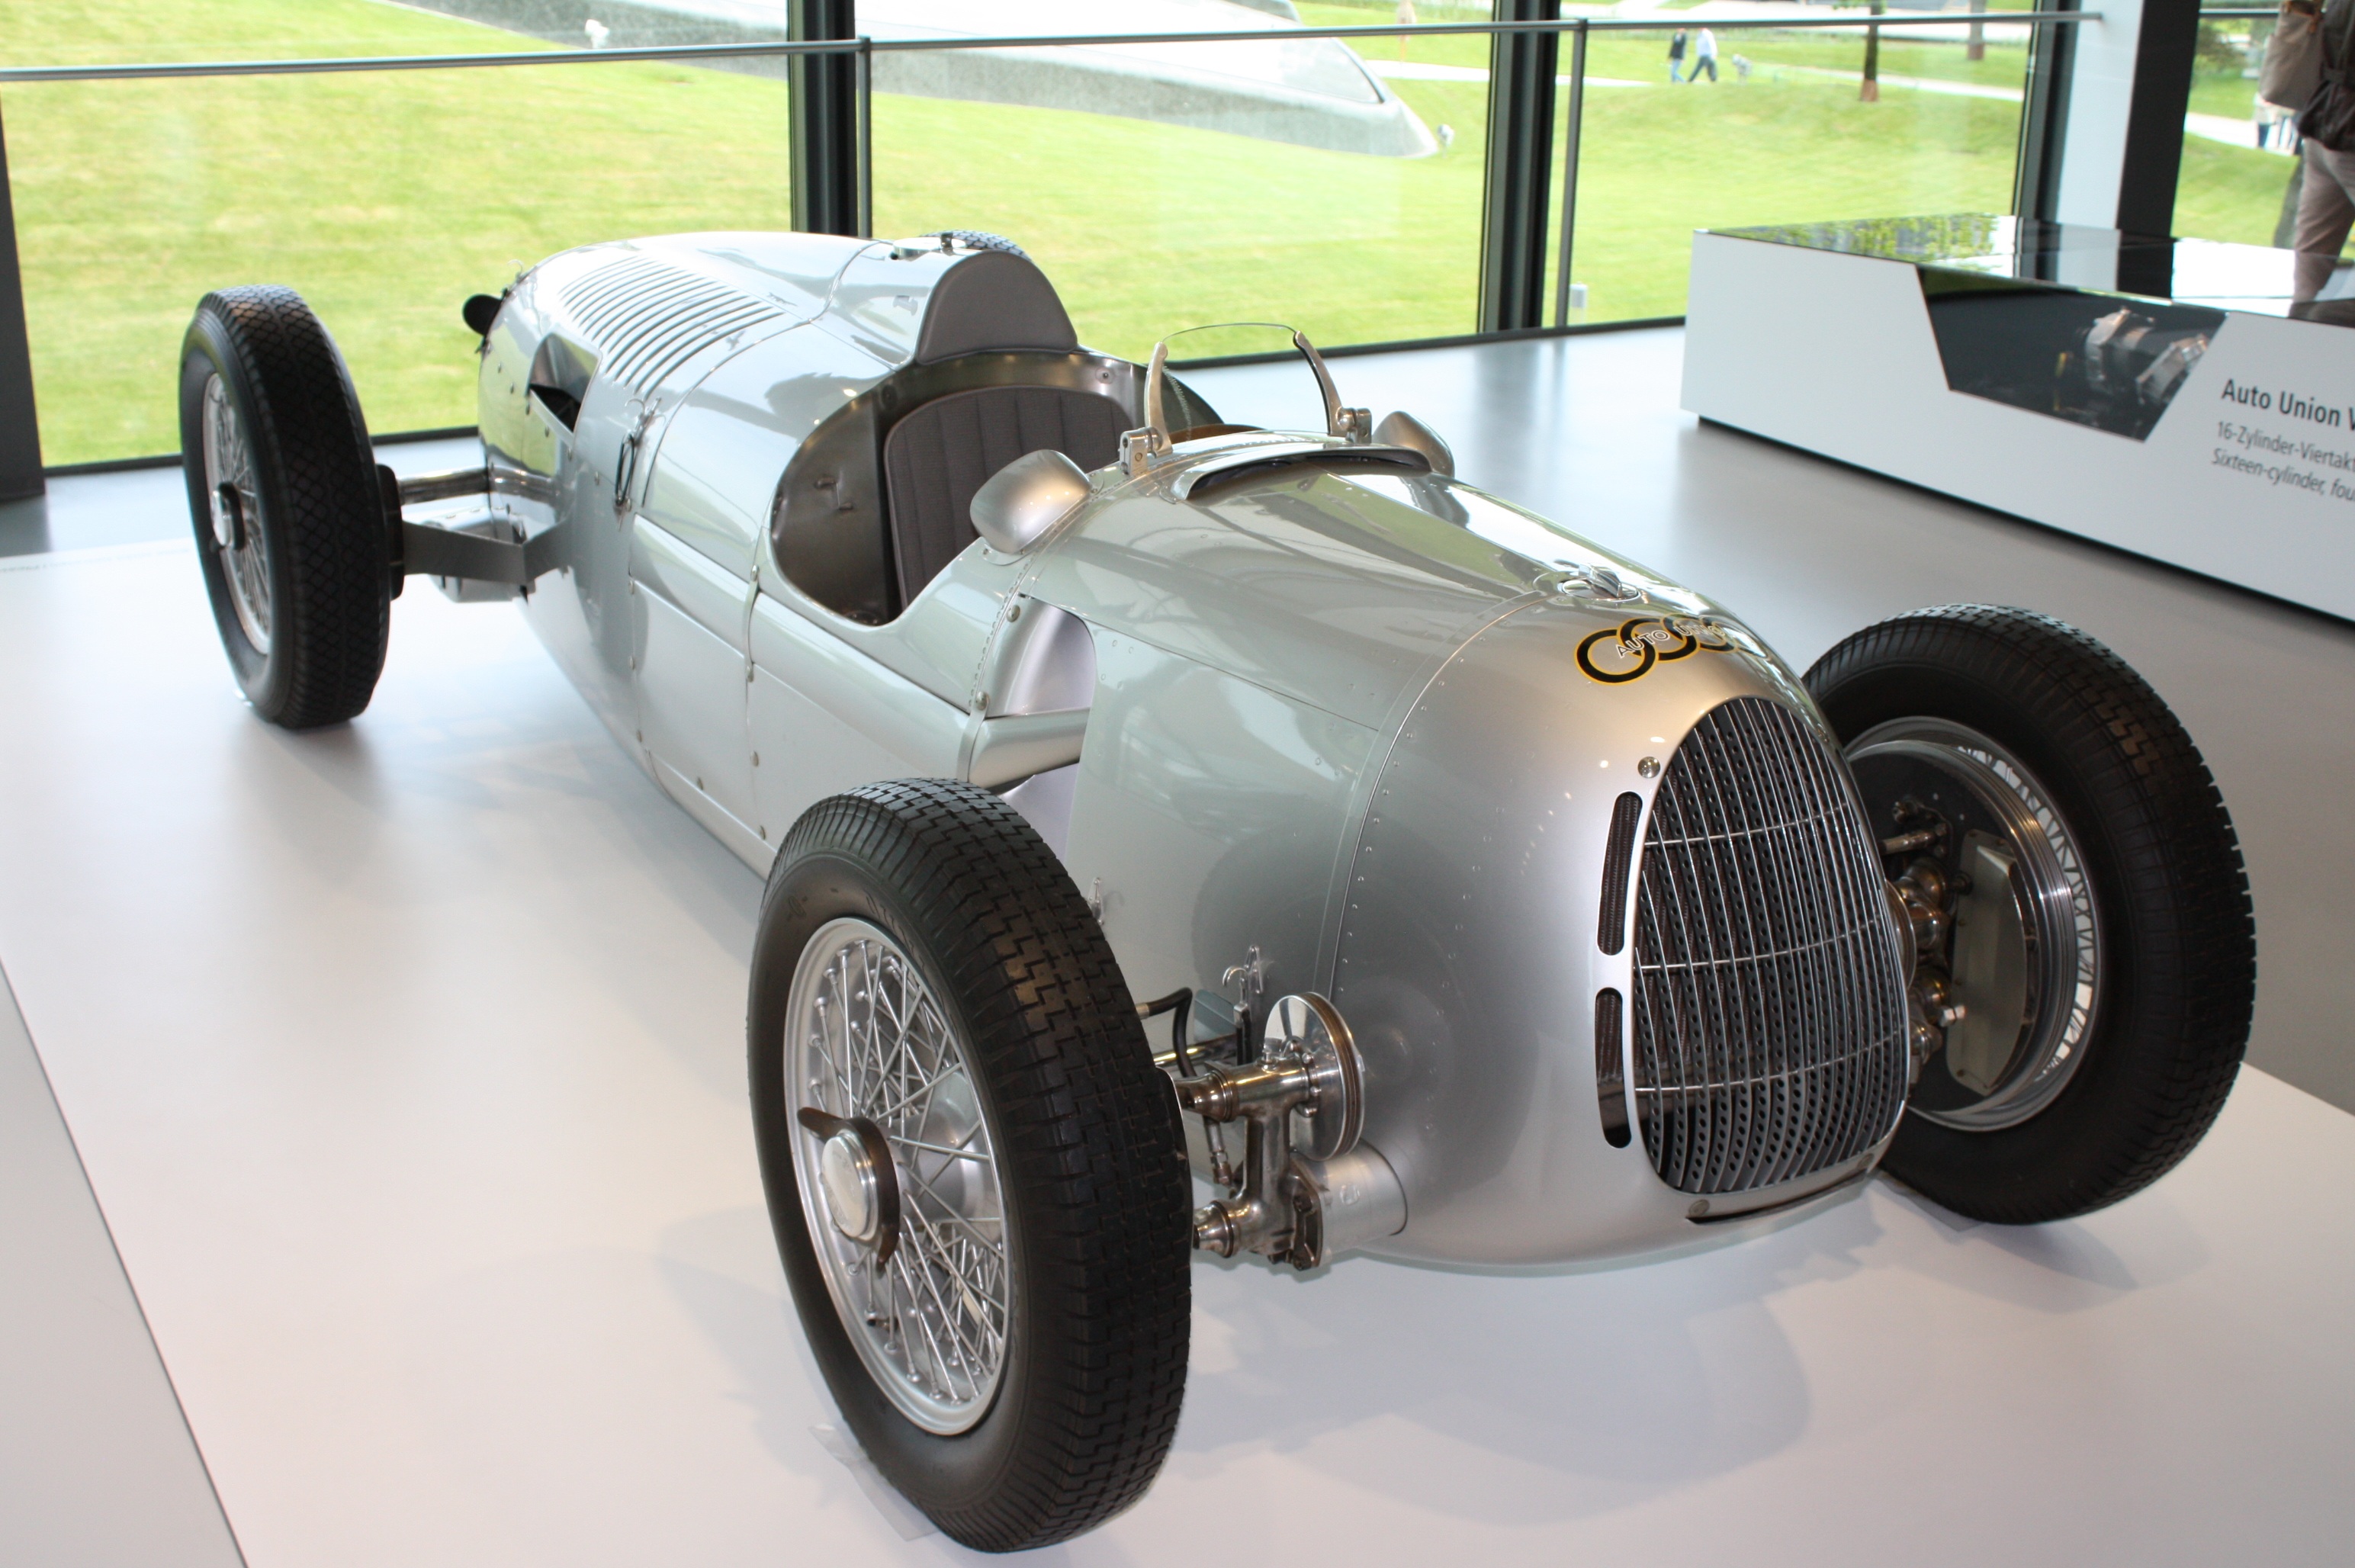
car, interior, vehicle, museum, auto, nostalgia, steering wheel, automotive, sports car, vintage car, race car, supercar, oldtimer, nostalgic, classic, restored, dare, pkw, companions, passengers cars, model car, wolfsburg, land vehicle, autostadt wolfsburg, automobile make, automotive design, open wheel car, formula one car, lotus seven, caterham 7, caterham 7 csr, maserati 250f, mercedes benz w125